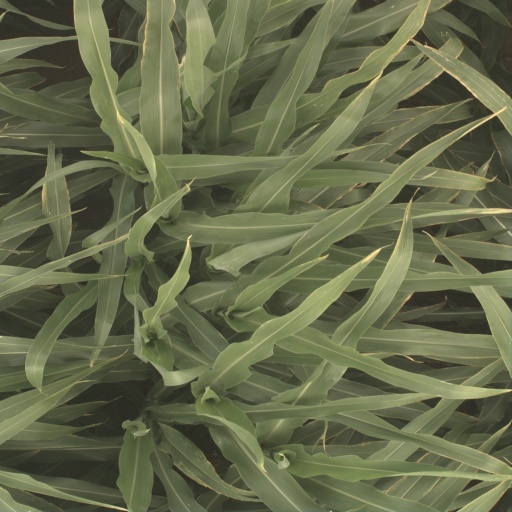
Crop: sorghum